Ted Karras (offensive lineman)

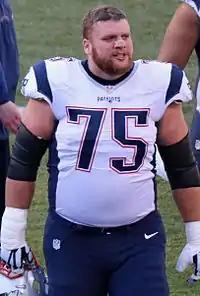
Karras with the Patriots in 2016

Karras was selected by the New England Patriots in the sixth round (221st overall) in the 2016 NFL draft. He made the Patriots 53-man roster and was the starting right guard in the season opener against the Cardinals due to the injuries of Shaq Mason and Jonathan Cooper. He split time with Mason in Week 2 but was reverted to a reserve role for the rest of the season after Mason resumed his starting role in Week 3. Karras contributed to the Patriots finishing with a 14–2 record and earning the top-seed for the AFC playoffs.